National Sporting Library & Museum

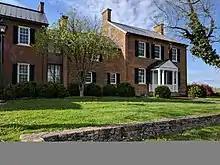
"Vine Hill," built in 1804, was expanded in 2009 to be the museum building of the National Sporting Library & Museum.

In 2009, the National Sporting Library re-branded as National Sporting Library & Museum (NSLM) and began expansion of Vine Hill to include 13,000 feet of art gallery space. The new museum opened on October 7, 2011, with the inaugural exhibition "Afield in America: 400 Years of Animal & Sporting Art".